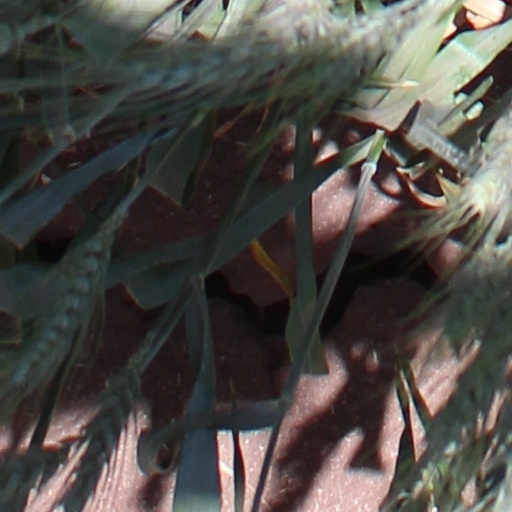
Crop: wheat